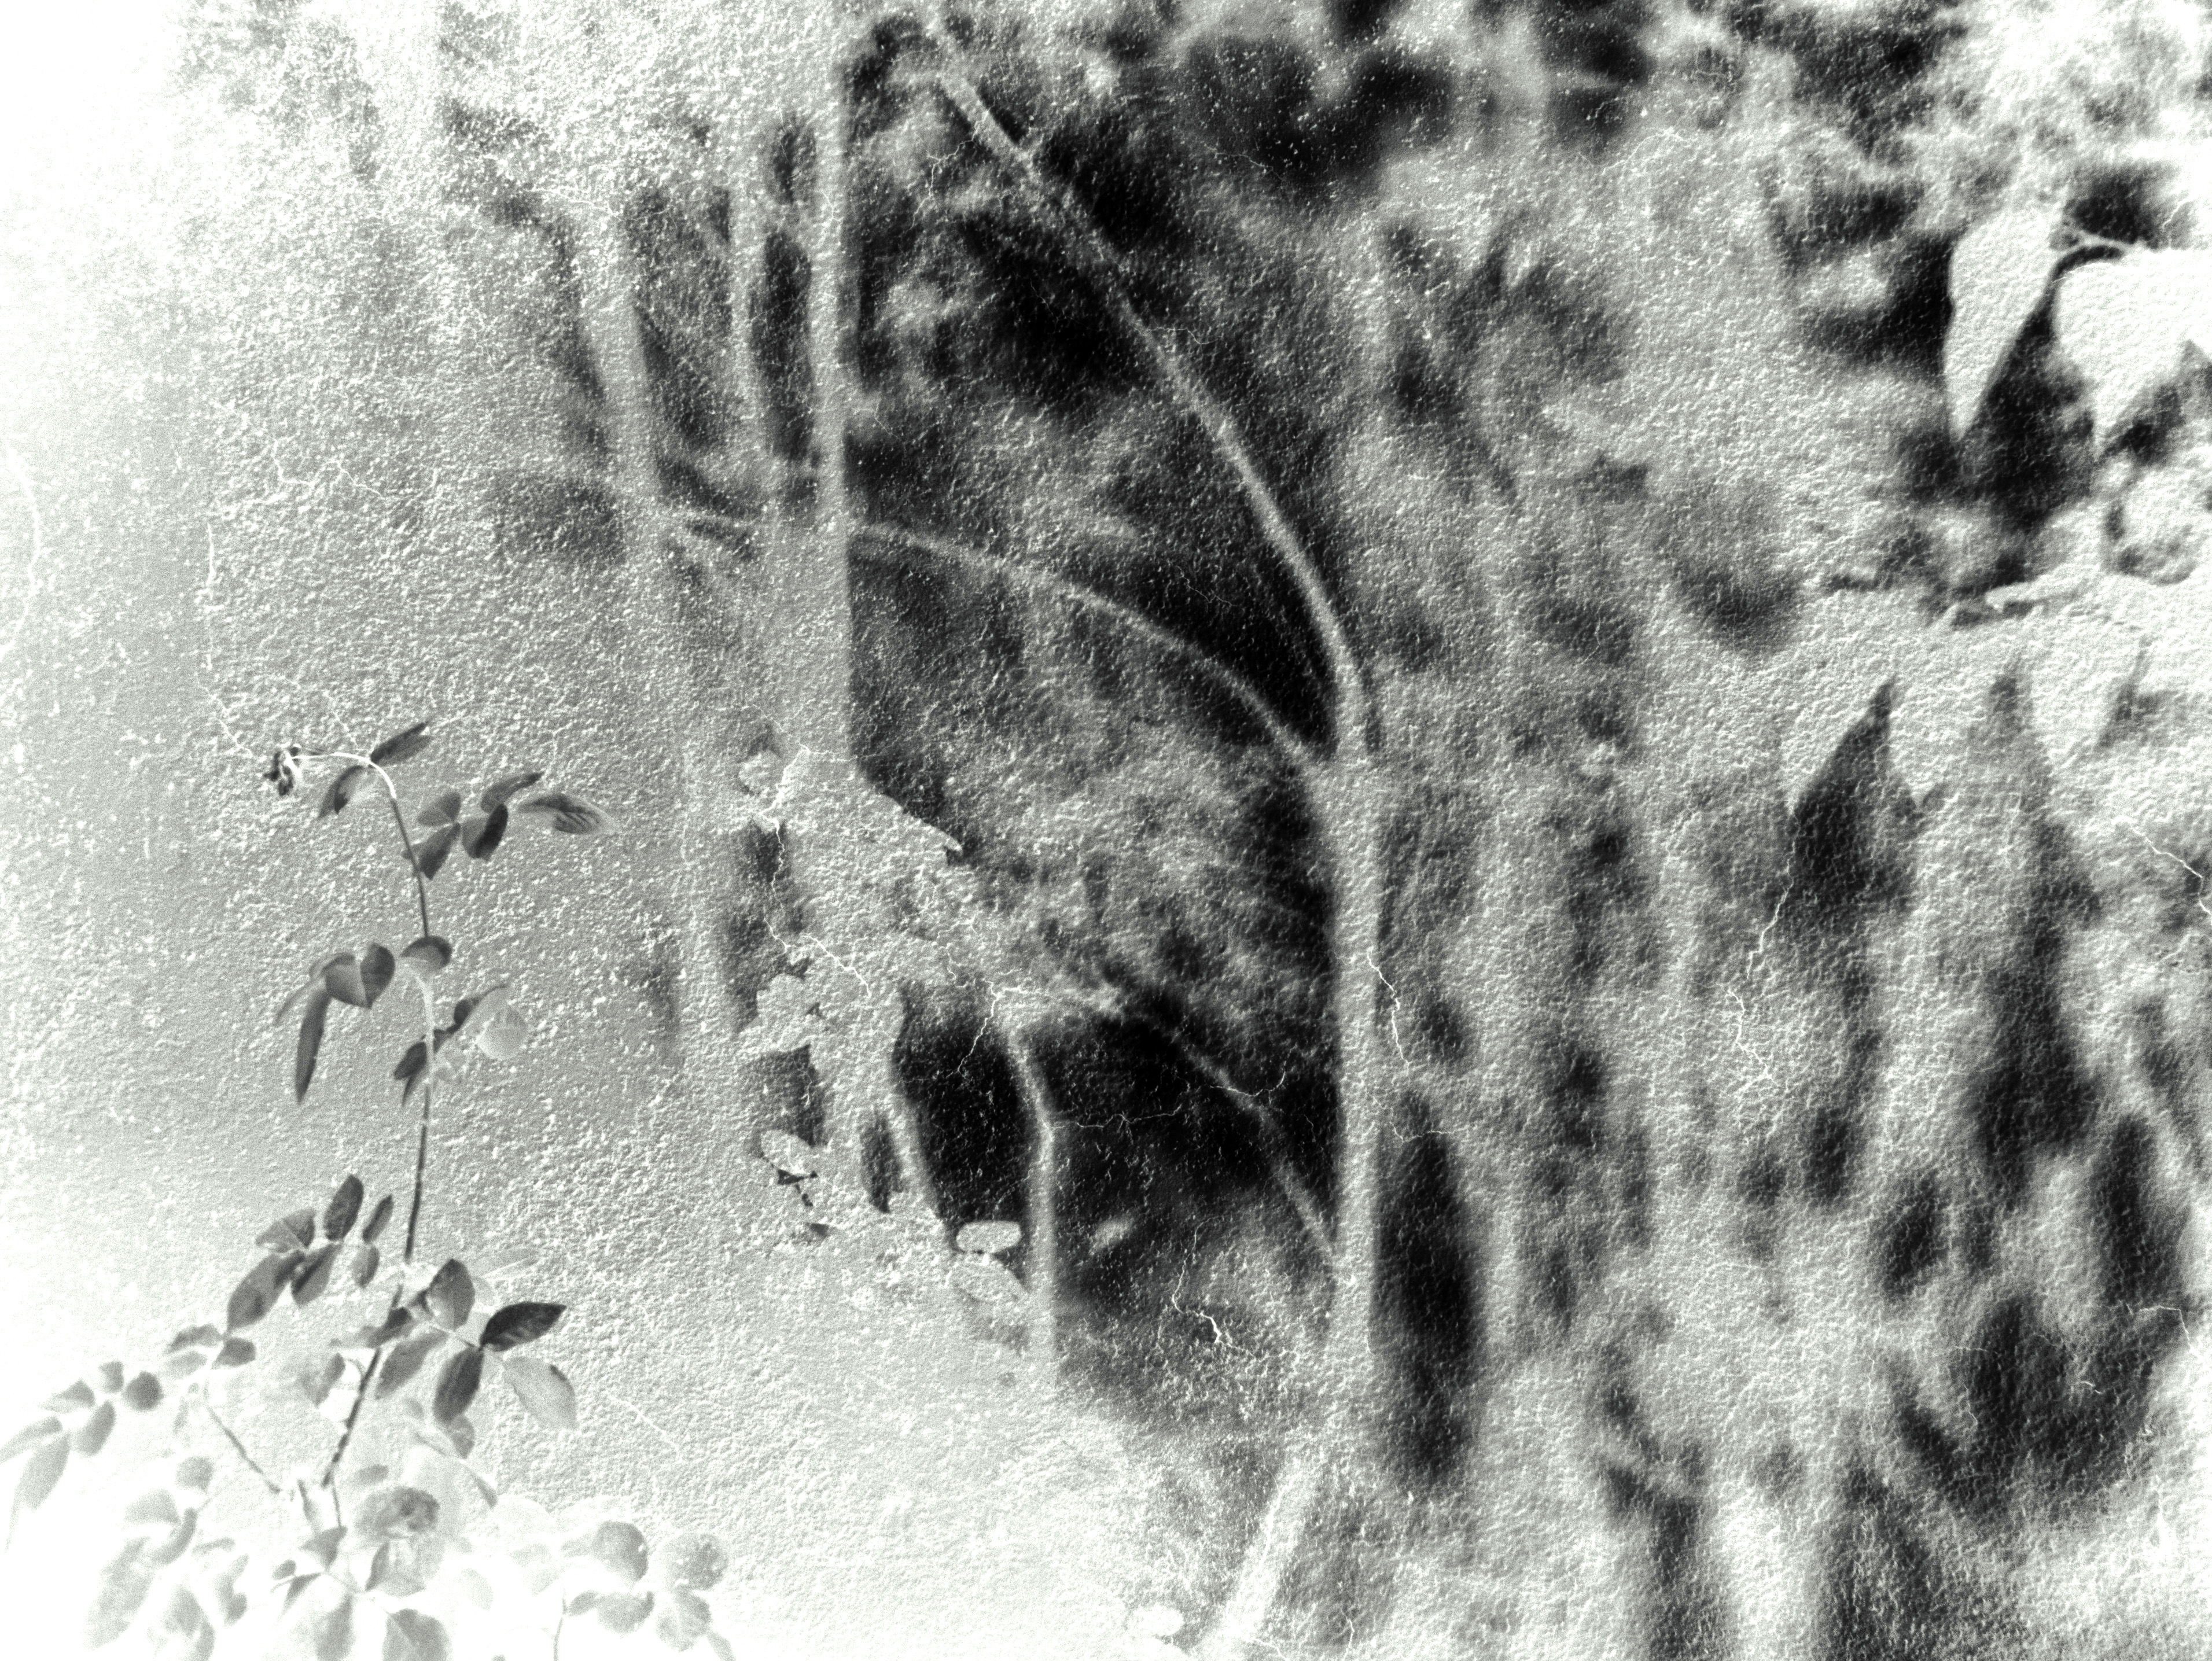
black and white, wall, rose, shadow, monochrome, bw, shadows, sketch, drawing, nb, hss, sliderssunday, infrared, monochrome photography